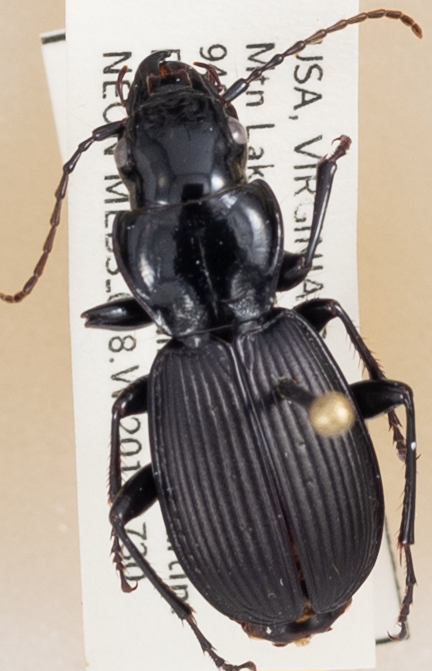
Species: Pterostichus moestus
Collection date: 2019-07-30
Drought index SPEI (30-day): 0.42
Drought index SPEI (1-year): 2.09
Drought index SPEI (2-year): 2.09